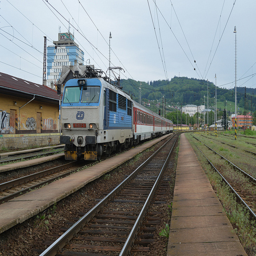
A train engine and passenger cars are on the tracks.
Passenger train on a track with buildings and hills in the background
a long passenger train going down a track next to a short fence
A train sits on the tracks at an empty train yard
A large train is pulling up past the station.